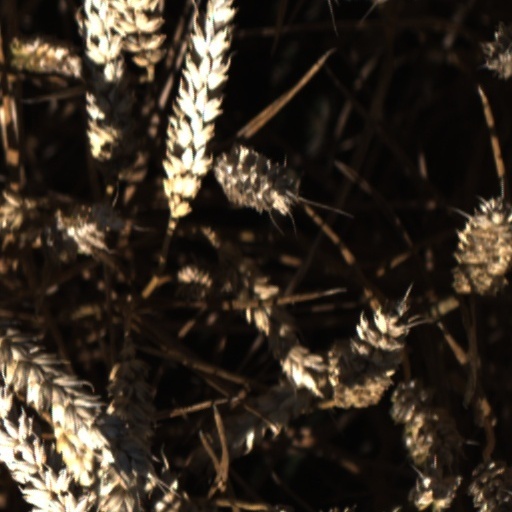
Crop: wheat